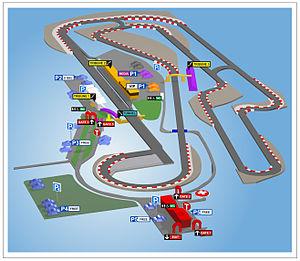
Le circuit automobile Roustavi se trouve à 20 kilomètres de Tbilissi, Géorgie. En 2011-2012 la piste est entièrement reconstruite conformément aux standards de catégorie 2 FIA et devient le premier circuit professionnel construit dans la région de Transcaucasie.